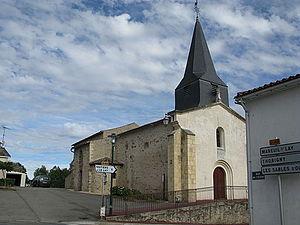
La liste des églises de la Vendée recense de la manière la plus complète possible les églises, cathédrale et basiliques situées dans le département français de la Vendée.
Les Pineaux est une commune française située dans le département de la Vendée en région Pays de la Loire.